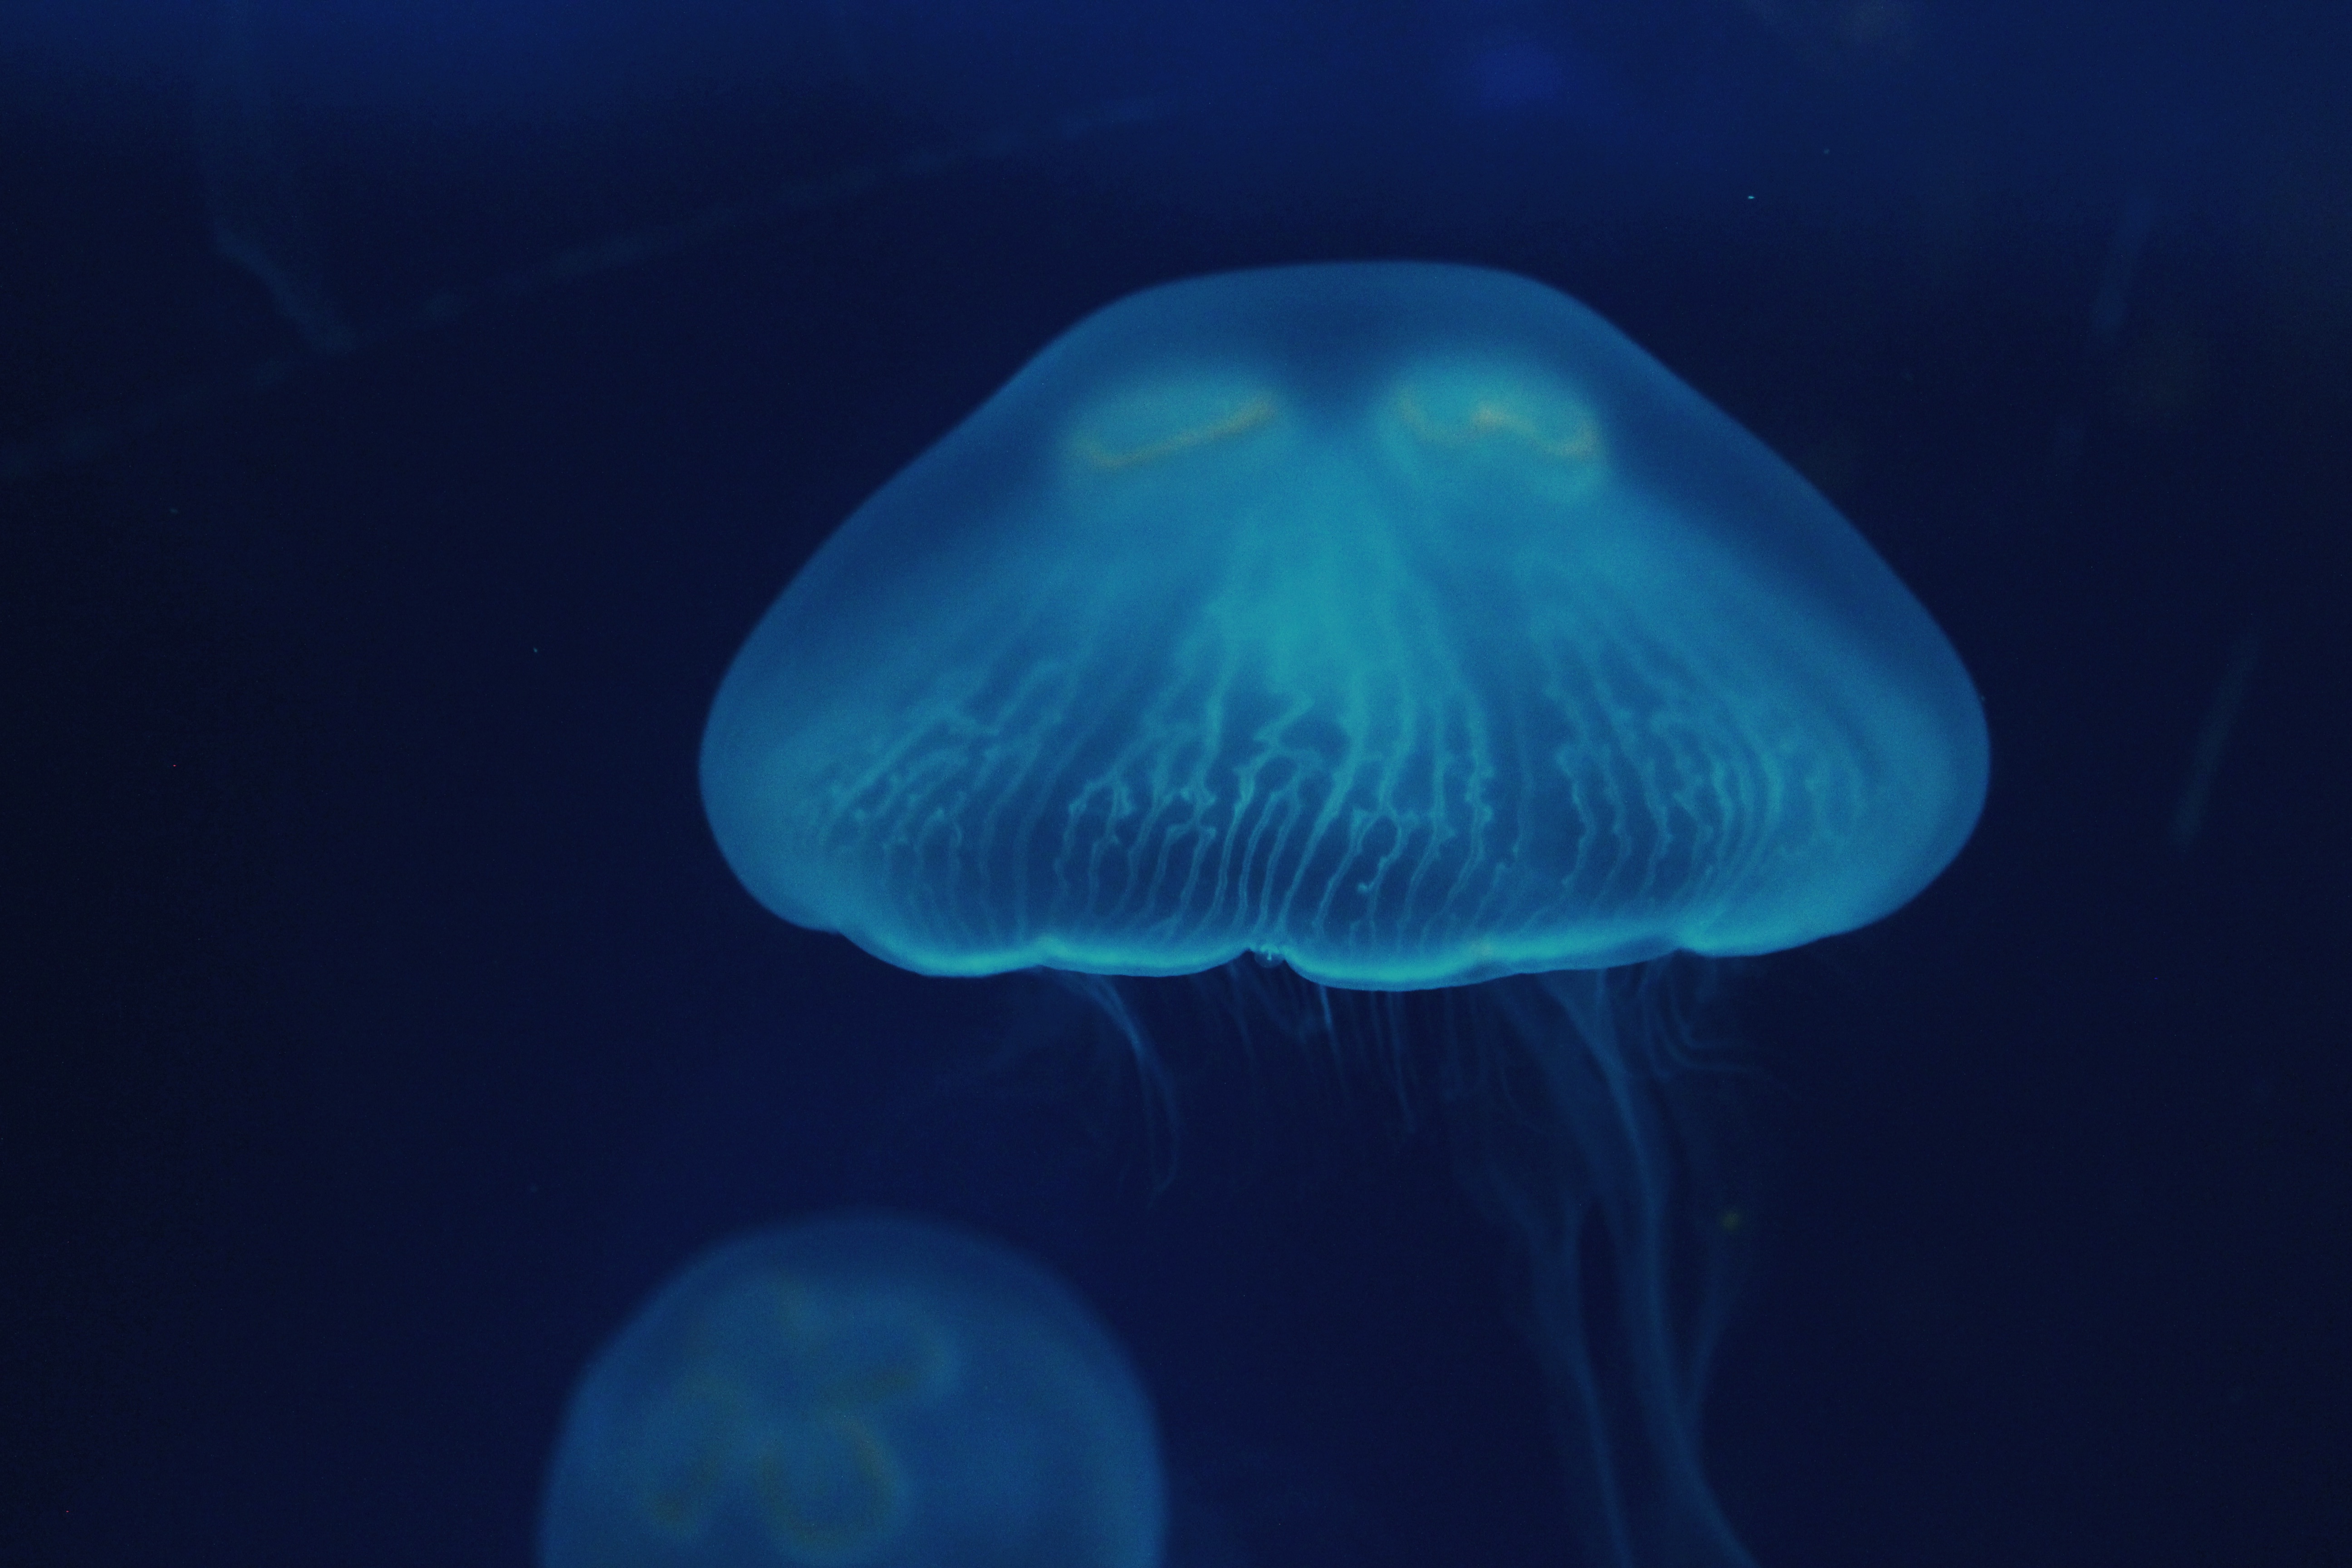
biology, jellyfish, invertebrate, cnidaria, organism, marine biology, marine invertebrates